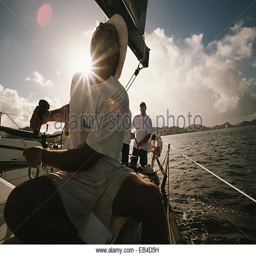
a crew on a heeling sailboat during the mt .